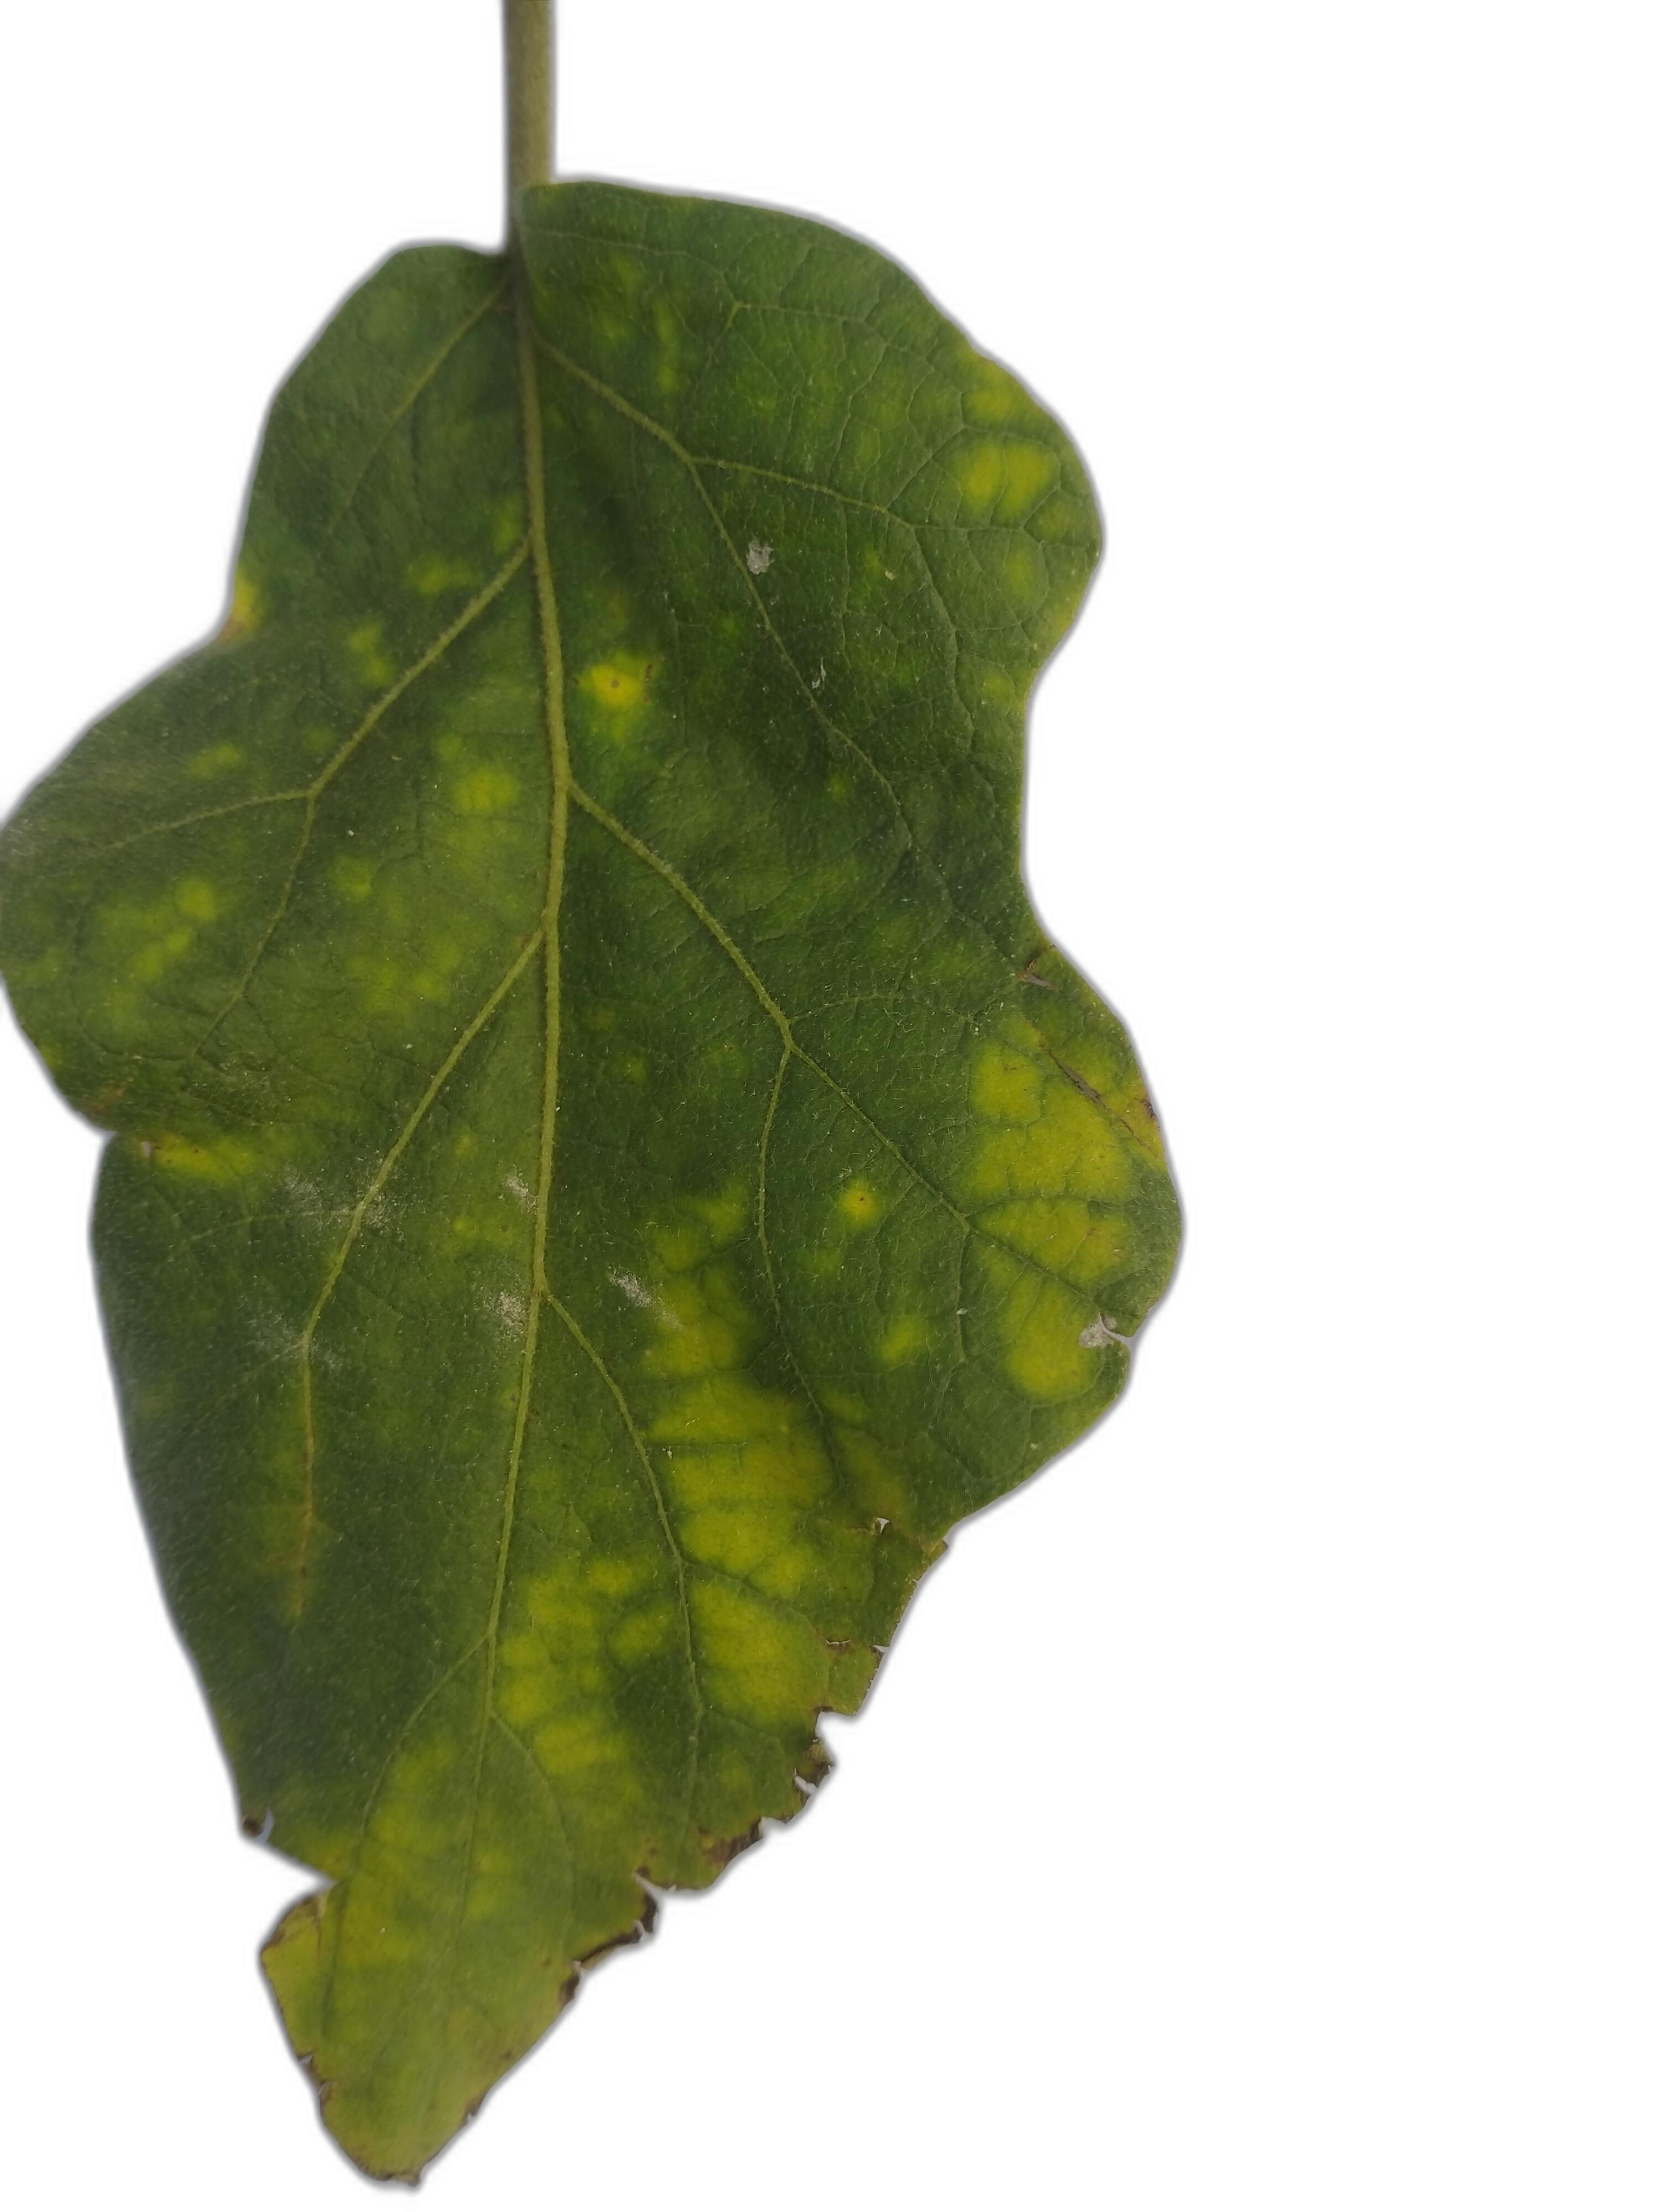
Label: Leaf Spot Disease